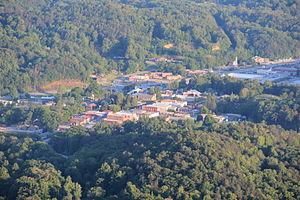
La ville américaine de Clayton est le siège du comté de Rabun, dans l’État de Géorgie. Lors du recensement de 2000, sa population s’élevait à 2 019 habitants. Située dans les montagnes Blue Ridge, elle fut baptisée en l'honneur d'Augustin S. Clayton, représentant de l'État au Congrès des États-Unis dans le courant du XIXᵉ siècle.